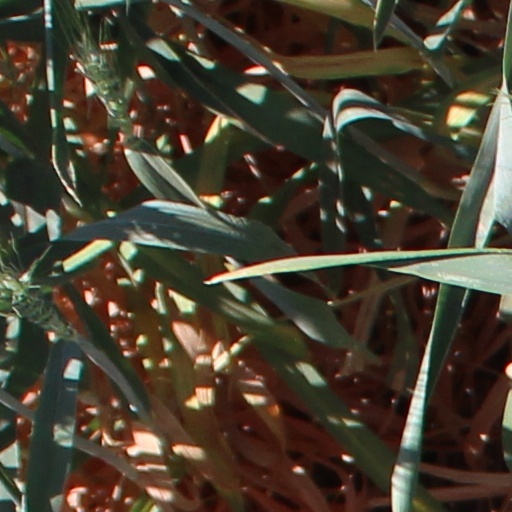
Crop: wheat